Riau

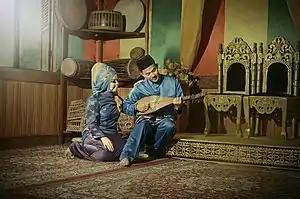
Typical dress of a Riau Malay couple while enjoying the traditional Gambus.

In Malay culture, clothes and textiles are very important and it signify beauty and power. The "Hikayat-Hikayat Melayu" mentioned the importance of textile in Malay culture. The history of the Malay woven industry can be traced back to the 13th century when trade routes in the East are rapidly expanding under the role of the Song dynasty. The description of locally-made textiles and the development of the embroidery industry in the Malay Peninsula is expressed in several Chinese and Indian records. Among the famous Malay textiles that still exist today are "Songket" and "Batik".